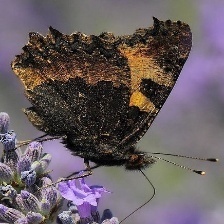
Species: MILBERTS TORTOISESHELL
Butterfly family (ImageNet category): admiral